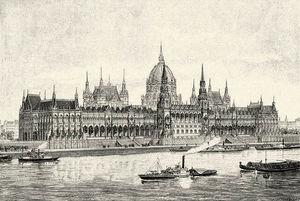
1896 est une année bissextile commençant un mercredi.